Indigenous cuisine of the Americas

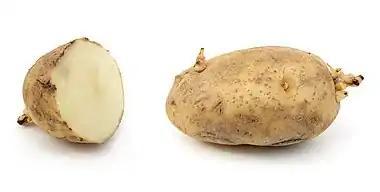
A russet potato with sprouts

The earliest utensils, including bowls, knives, spoons, grinders, and griddles, were made from all kinds of materials, such as rock and animal bone. Gourds were also initially cultivated, hollowed, and dried to be used as bowls, spoons, ladles, and storage containers.